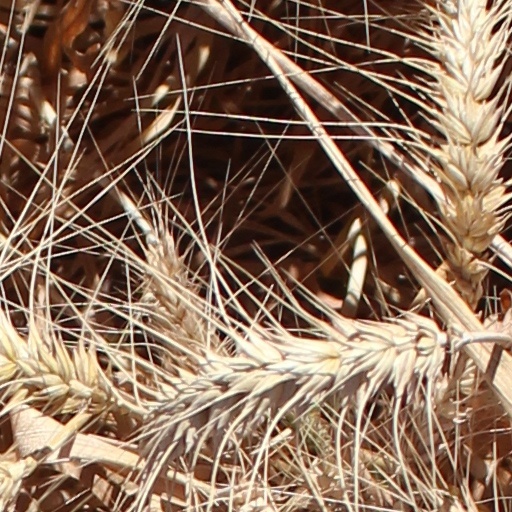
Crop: wheat